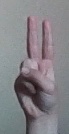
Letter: taa